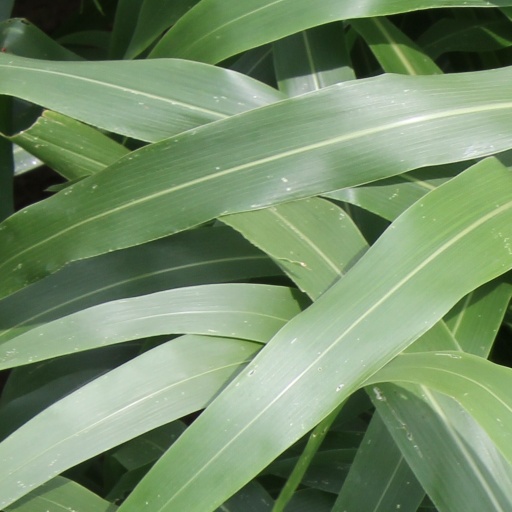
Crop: sorghum